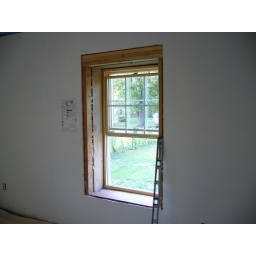
New window in the bedroom